Biathlon rifle

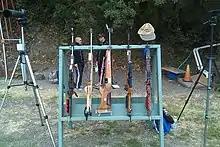
Various biathlon rifles of different lengths placed in a rifle rack.

In IBU, the competition rules does not specify the barrel length and total length of the firearm, and firearms designers have therefore optimized these parameters to achieve optimal and stable performance from the ammunition across different weather conditions. Barrel lengths are usually around , and the overall length is usually around . Many .22 LR barrels used in biathlon feature a choked (constricted) muzzle, presumably to achieve better performance in cold weather. Choked muzzles are also commonly seen in other high precision competition rifles, like in free rifle (ISSF 50 meter prone and three positions).